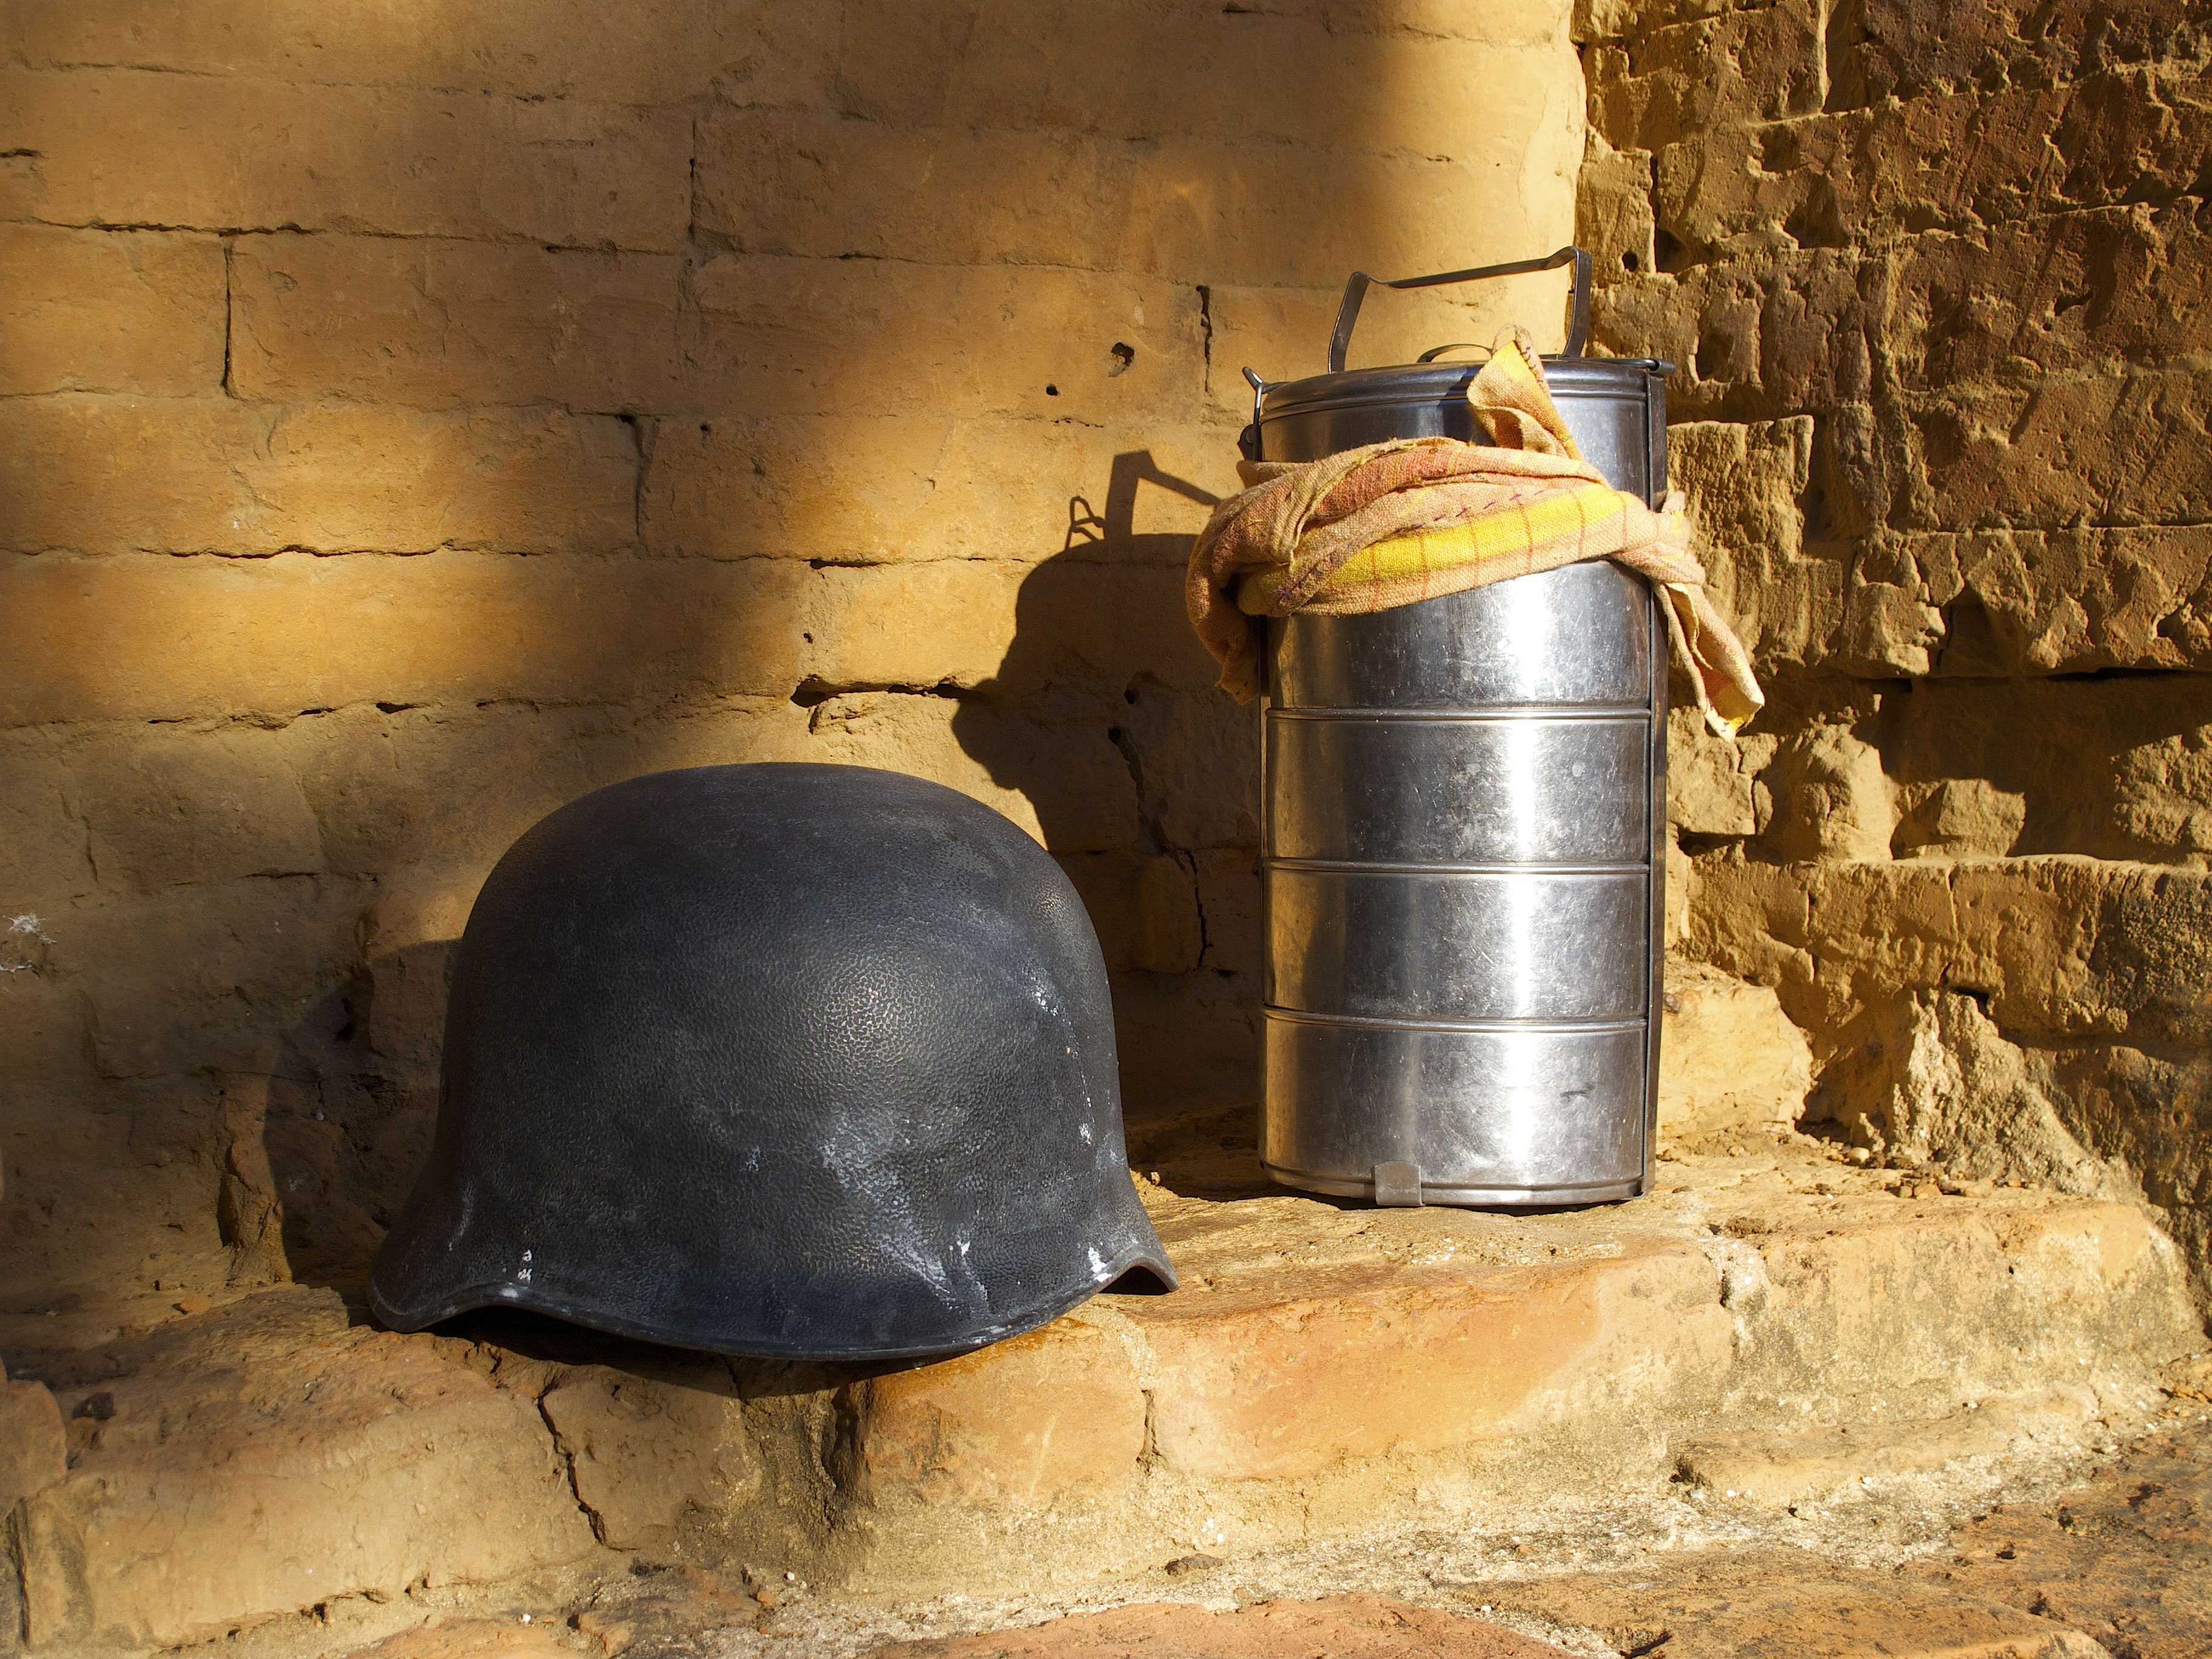
bell, metal, musical instrument, church bell, temple, helmet, lunch box, man made object, ancient history